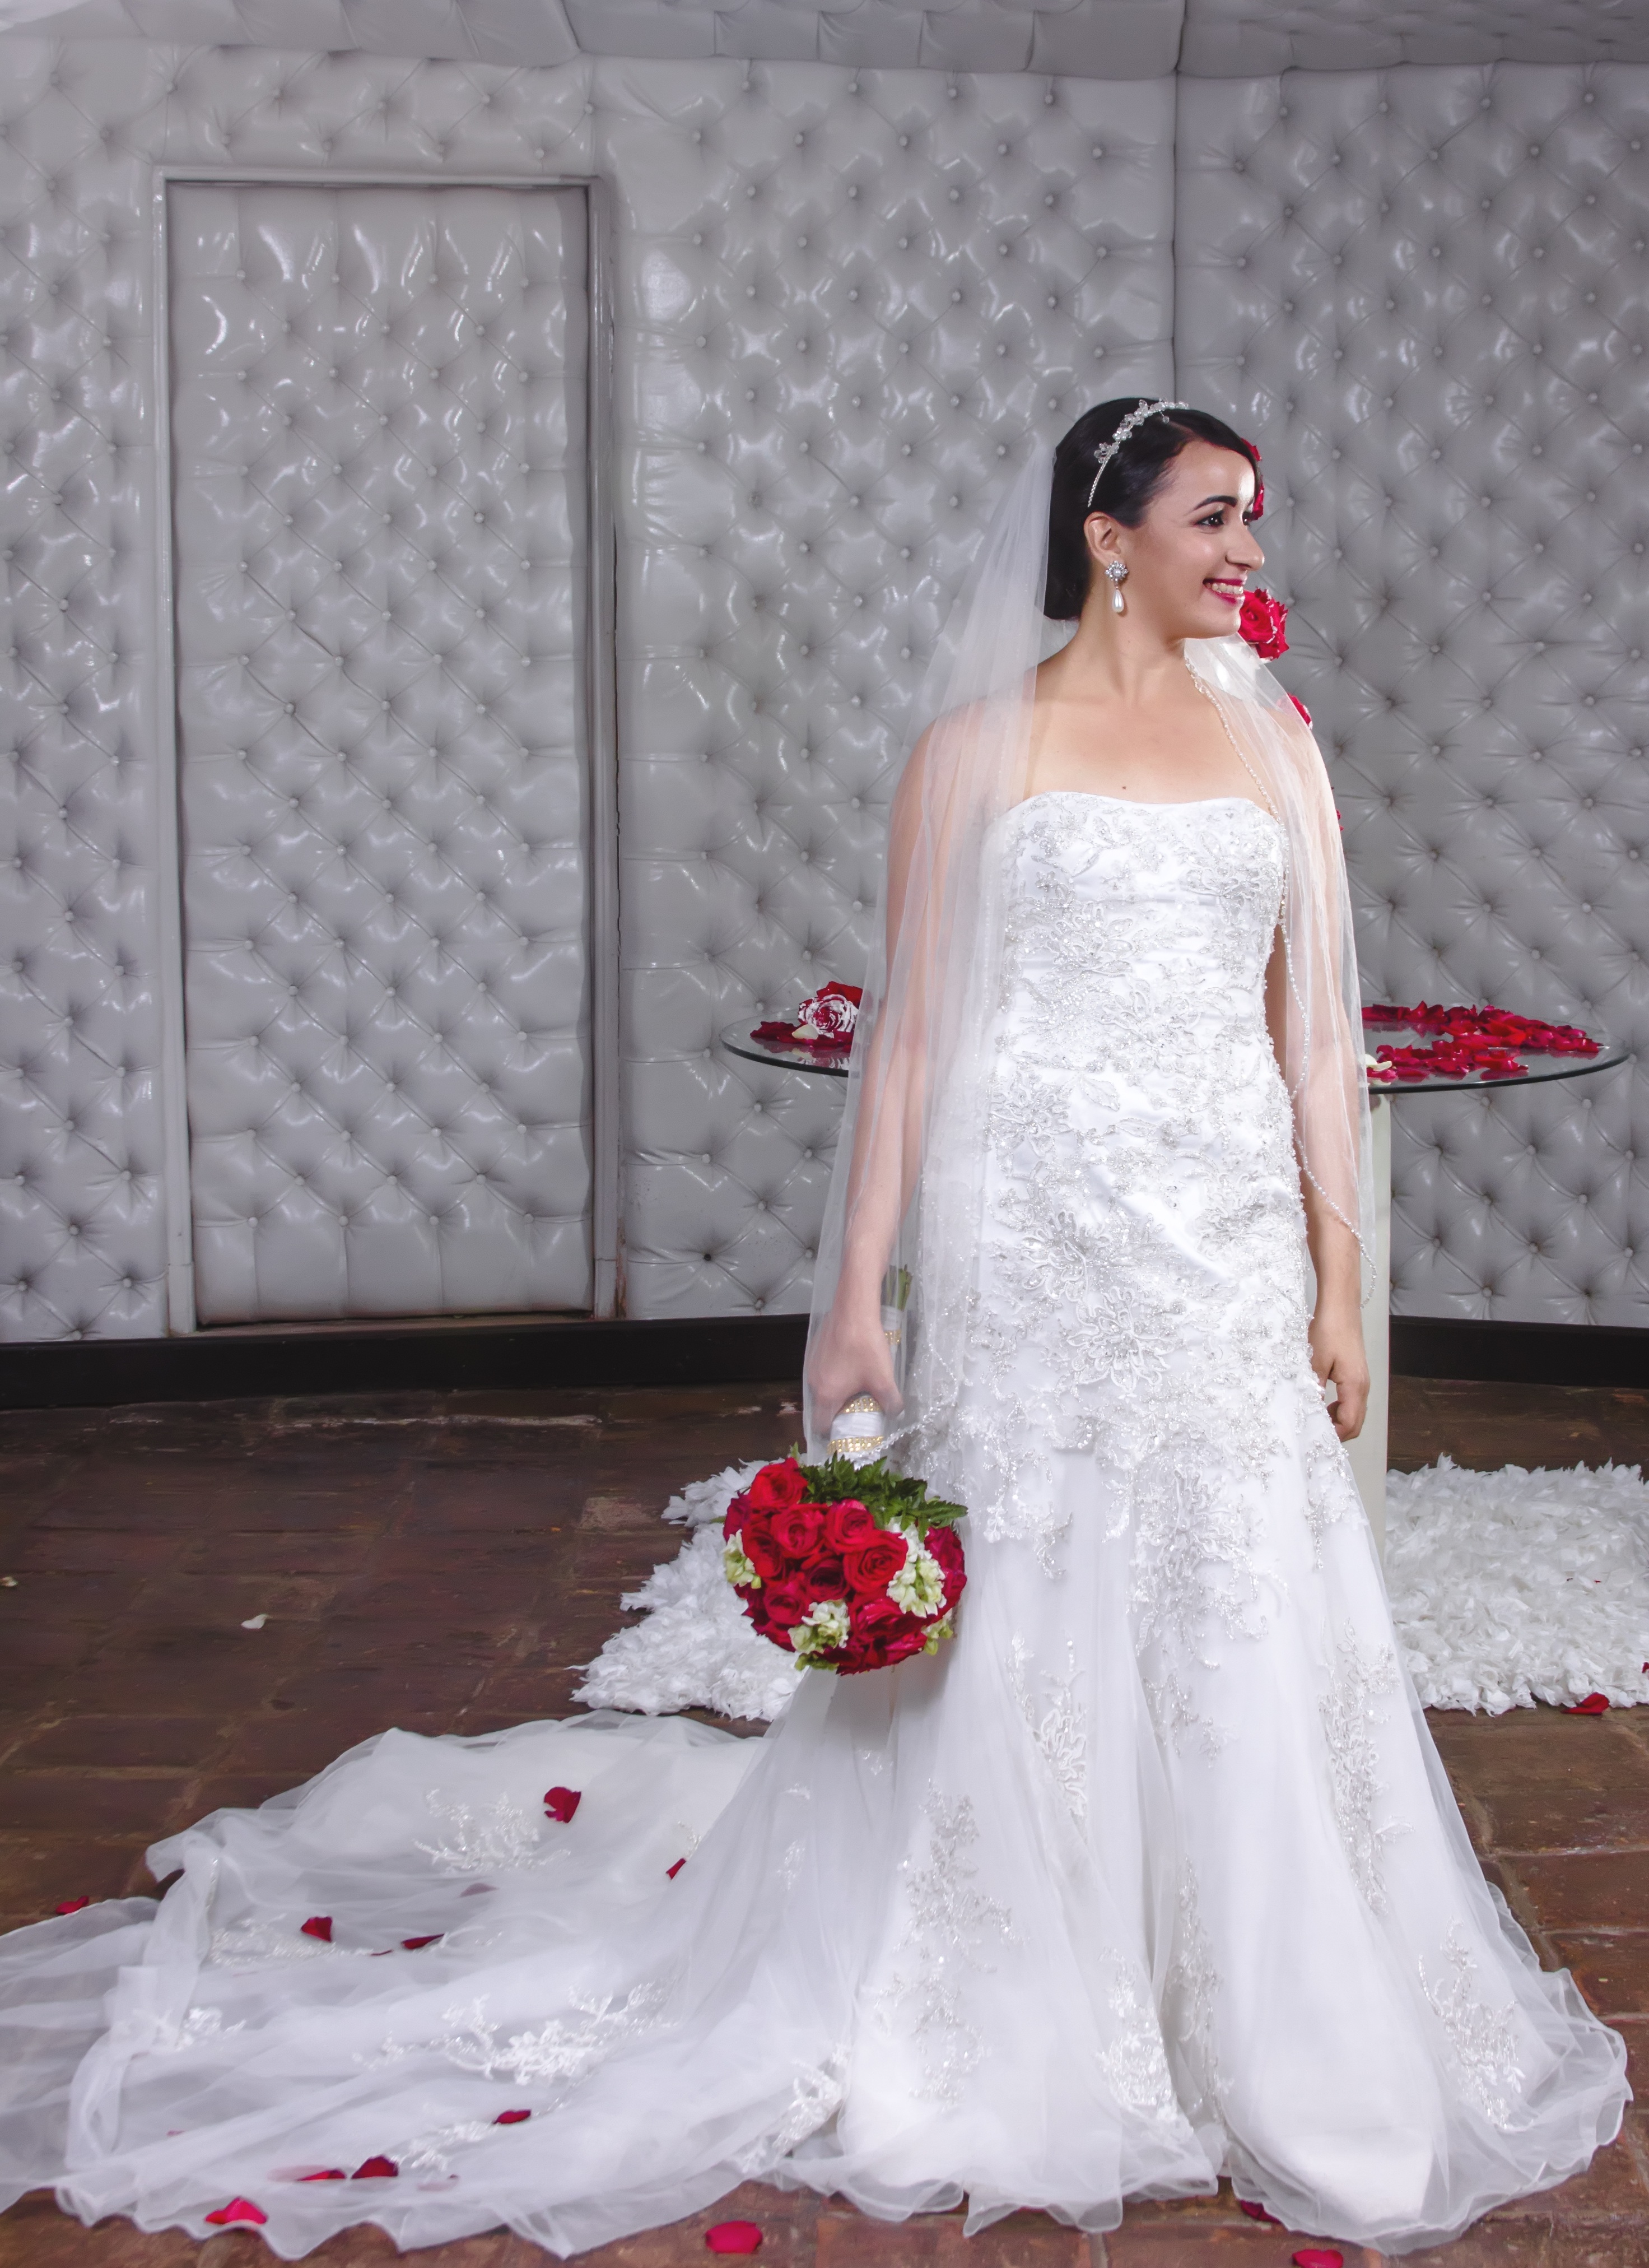
people, woman, white, ship, love, park, kiss, couple, romance, romantic, church, clothing, pink, wedding, wedding dress, bride, marriage, potato, flowers, ceremony, bank, dress, women, altar, lovers, mama, event, gown, veil, husband, bella, marry, couple in love, grooms, quinceanera, newlyweds, sponge cake, nuptials, before god, crazy hour, bridal clothing, bridal accessory